Steve Spangler

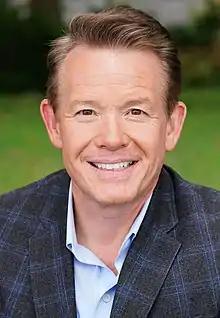
Spangler in 2019

Steve Spangler (born December 8, 1966) is an American television personality, author and STEM teacher. He was the CEO of Steve Spangler Science until 2018 when the company was sold to Really Good Stuff, LLC, a division of Excelligence Learning Corporation. Spangler posted the first Diet Coke and Mentos video on YouTube in September 2005 and his 2002 televised demonstration of the eruption went viral, launching a chain of several other Diet Coke and Mentos experiment viral videos. He earned two Heartland Emmy Awards and a total of five Emmy nominations. Spangler is an inductee of the National Speakers Association Speaker Hall of Fame.